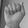
ASL letter: A